Nürburgring

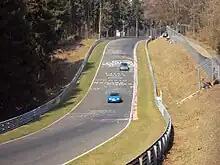
"Sprunghügel"

The "Pflanzgarten", which is soon after the "Brünnchen", is one of the fastest, trickiest and most difficult sections of the Nürburgring. It is full of jumps, including two huge ones, one of which is called "Sprunghügel" (Jump Hill). This very complex section is unique in that it is made up of two different sections; getting the entire "Pflanzgarten" right is crucial to a good lap time around the Nürburgring. This section was the scene of Briton Peter Collins's fatal accident during the 1958 German Grand Prix, and the scene of a number of career-ending accidents in Formula One in the 1970s —Britons Mike Hailwood and Ian Ashley were two victims of the Pflanzgarten.